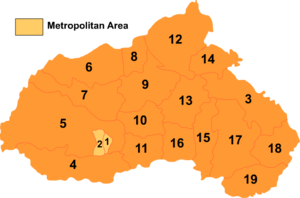
Xingtai / Administration
Kort over Xingtai
Xingtai er en by på præfekturniveau beliggende centralt i provinsen Hebei i Kina. Befolkningen i præfekturet anslås til 512.000 mennesker, og det har et areal på 12.486 km².